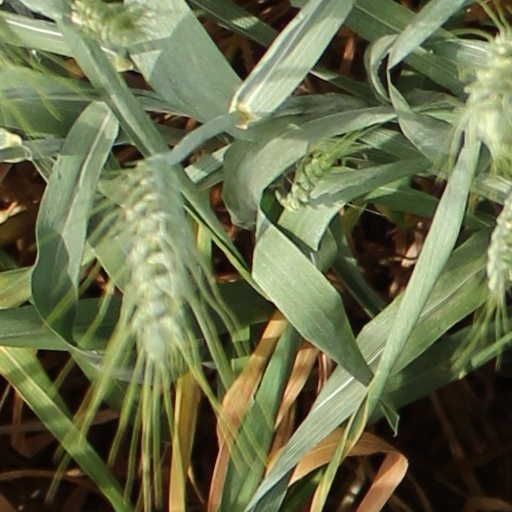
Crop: wheat